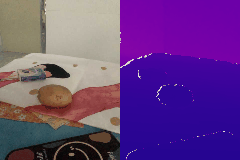
Label: potato